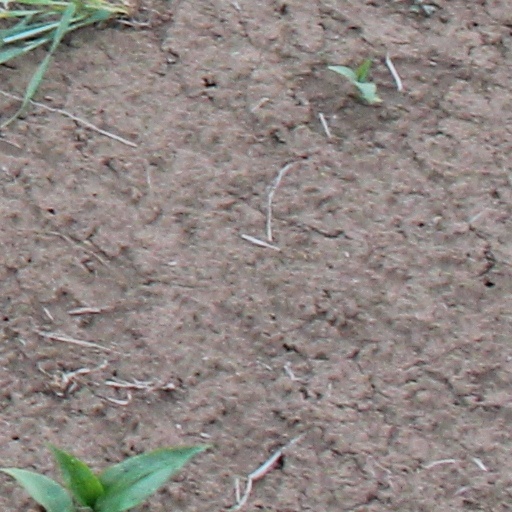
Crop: wheat